Bet on Black

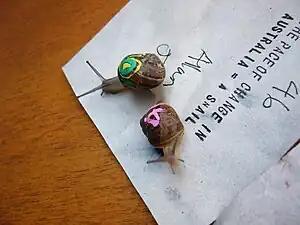
The advertisement follows a comically exaggerated snail race

The sequence opens with shots of various people, as well as some brief shots of transportation. People are then seen setting up a snail race course. The snail race itself brings a large crowd of people, with shots of them betting on various snails in the race. After the snails have been set up, the announcer announces the start of the race and shoots the trigger. The mood changes following this with the music stopping and people looking at disappointment in the snails, who are not moving. After 14 seconds however, the snails begin the race, comically moving very fast (akin to the speed of a slot car) with the music and cheer returning. People follow the race from the building it begins in down various roads. The winner of the race, according to the title of the advert, is Black. After its owner is shown celebrating with others with a pint of Guinness, Black is shown in a used, tipped over Guinness pint glass whilst the slogan appears.